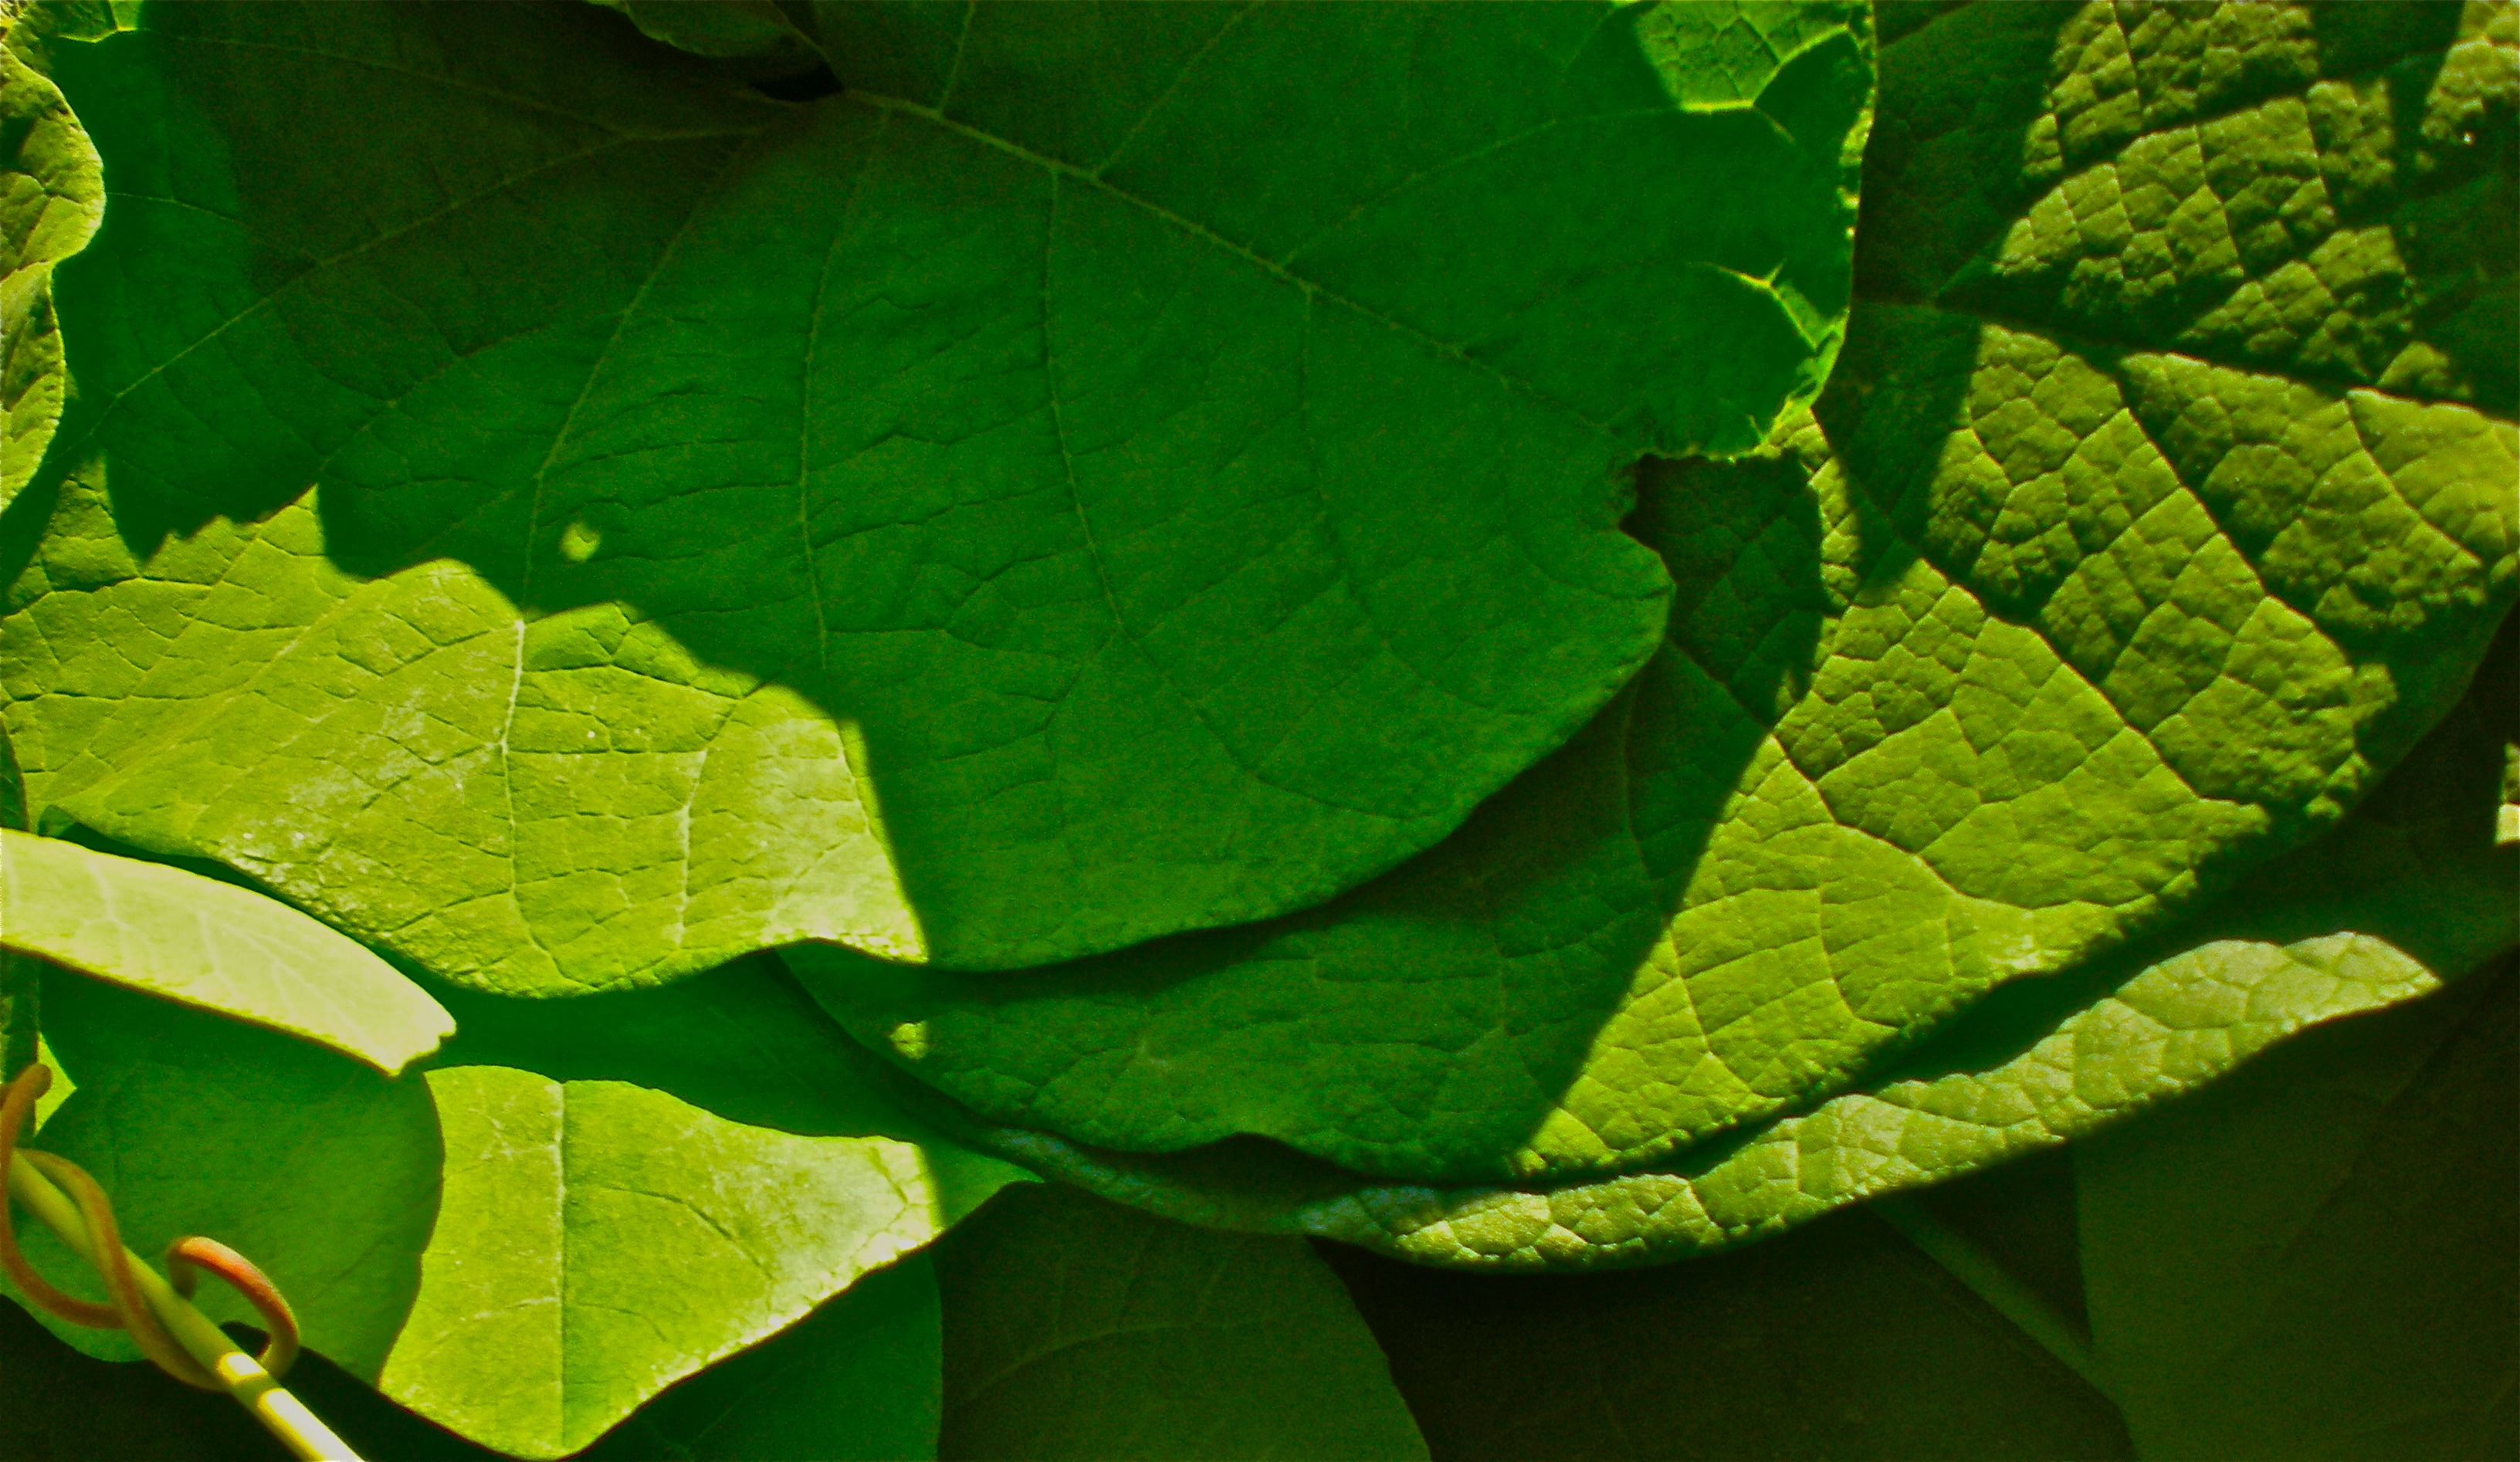
tree, nature, plant, sunlight, leaf, flower, green, produce, botany, garden, flora, shrub, macro photography, flowering plant, annual plant, plant stem, land plant